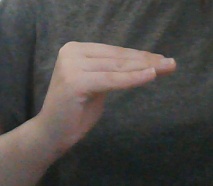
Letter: haa